Gag (BDSM)

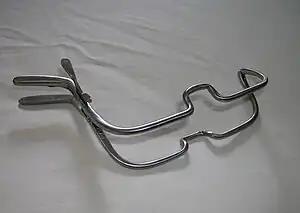
Jennings gag

A harness gag encircles the head, with straps generally secured by buckles fastened at the back. Head harnesses are most commonly used to provide points of attachments to secure various kinds of gags, such as ball gags, bit gags, muzzle gags and ring gags; although they also have other uses, such as providing attachment points for other forms of bondage, or may be used simply for their psychological effect. Head harnesses may also function as a gag by themselves, by restricting the ability to open the mouth, or have a mouth cover as an integral part.